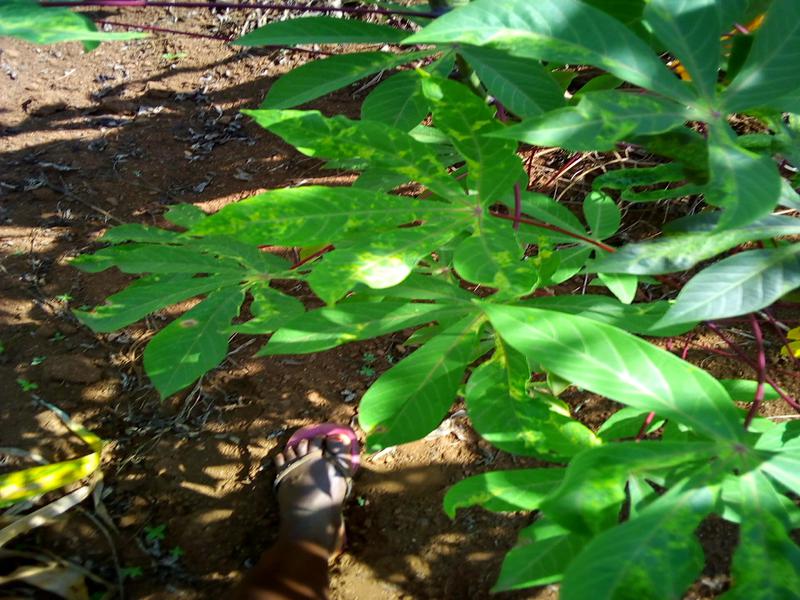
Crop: cassava
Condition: mosaic_disease